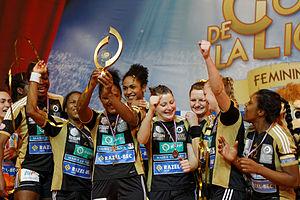
Paris 92 est un club français de handball féminin basé à Issy-les-Moulineaux évoluant depuis la saison en 2010-2011 en Championnat de France. Le club adopte le nom Issy-les-Moulineaux Handball et un caractère exclusivement féminin en 1999 avant d'adopter celui d’Issy Paris Hand en 2009 en s'associant avec la ville de Paris, et enfin son nom actuel à l'été 2018 avec l'engagement du département des Hauts-de-Seine.